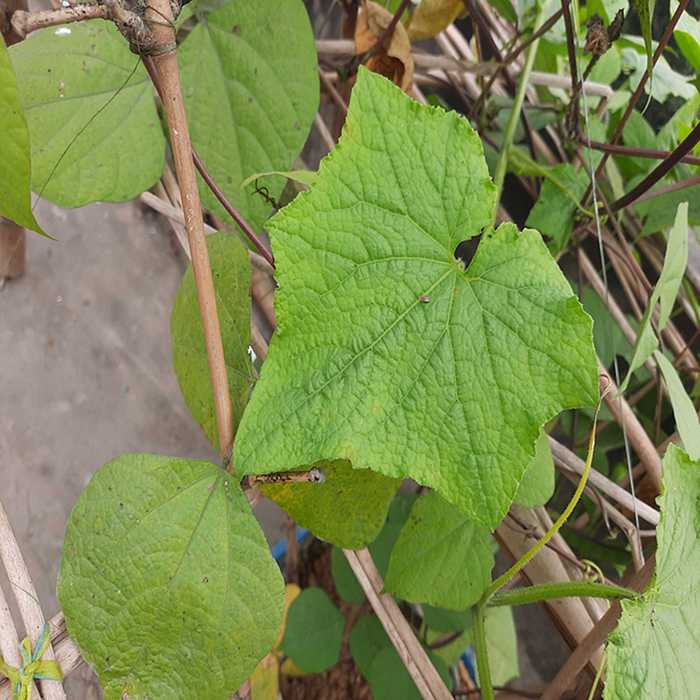
Plant: Cucumber
Label: Fresh leaf